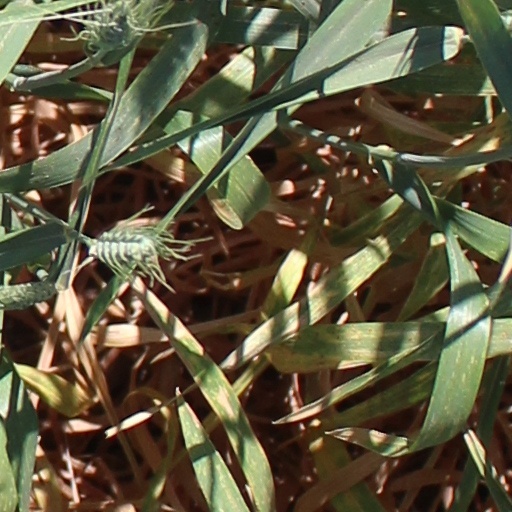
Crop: wheat